Fukuyō Station

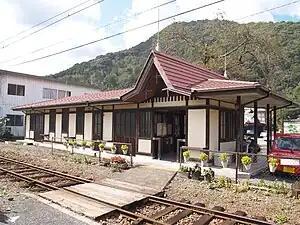
Fukuyō Station in October 2009

is a railway station in the city of Shimada, Shizuoka Prefecture, Japan, operated by the Ōigawa Railway.